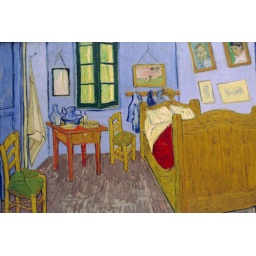
vincent van gogh - bedroom in arles (third version)